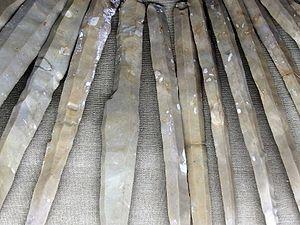
La culture de Gumelnița-Kodjadermen-Karanovo est une culture archéologique chalcolithique du Vᵉ millénaire av. J.-C. du nord-est des Balkans. Elle se caractérise par un développement remarquable de la métallurgie et par une importante hiérarchisation de la société.